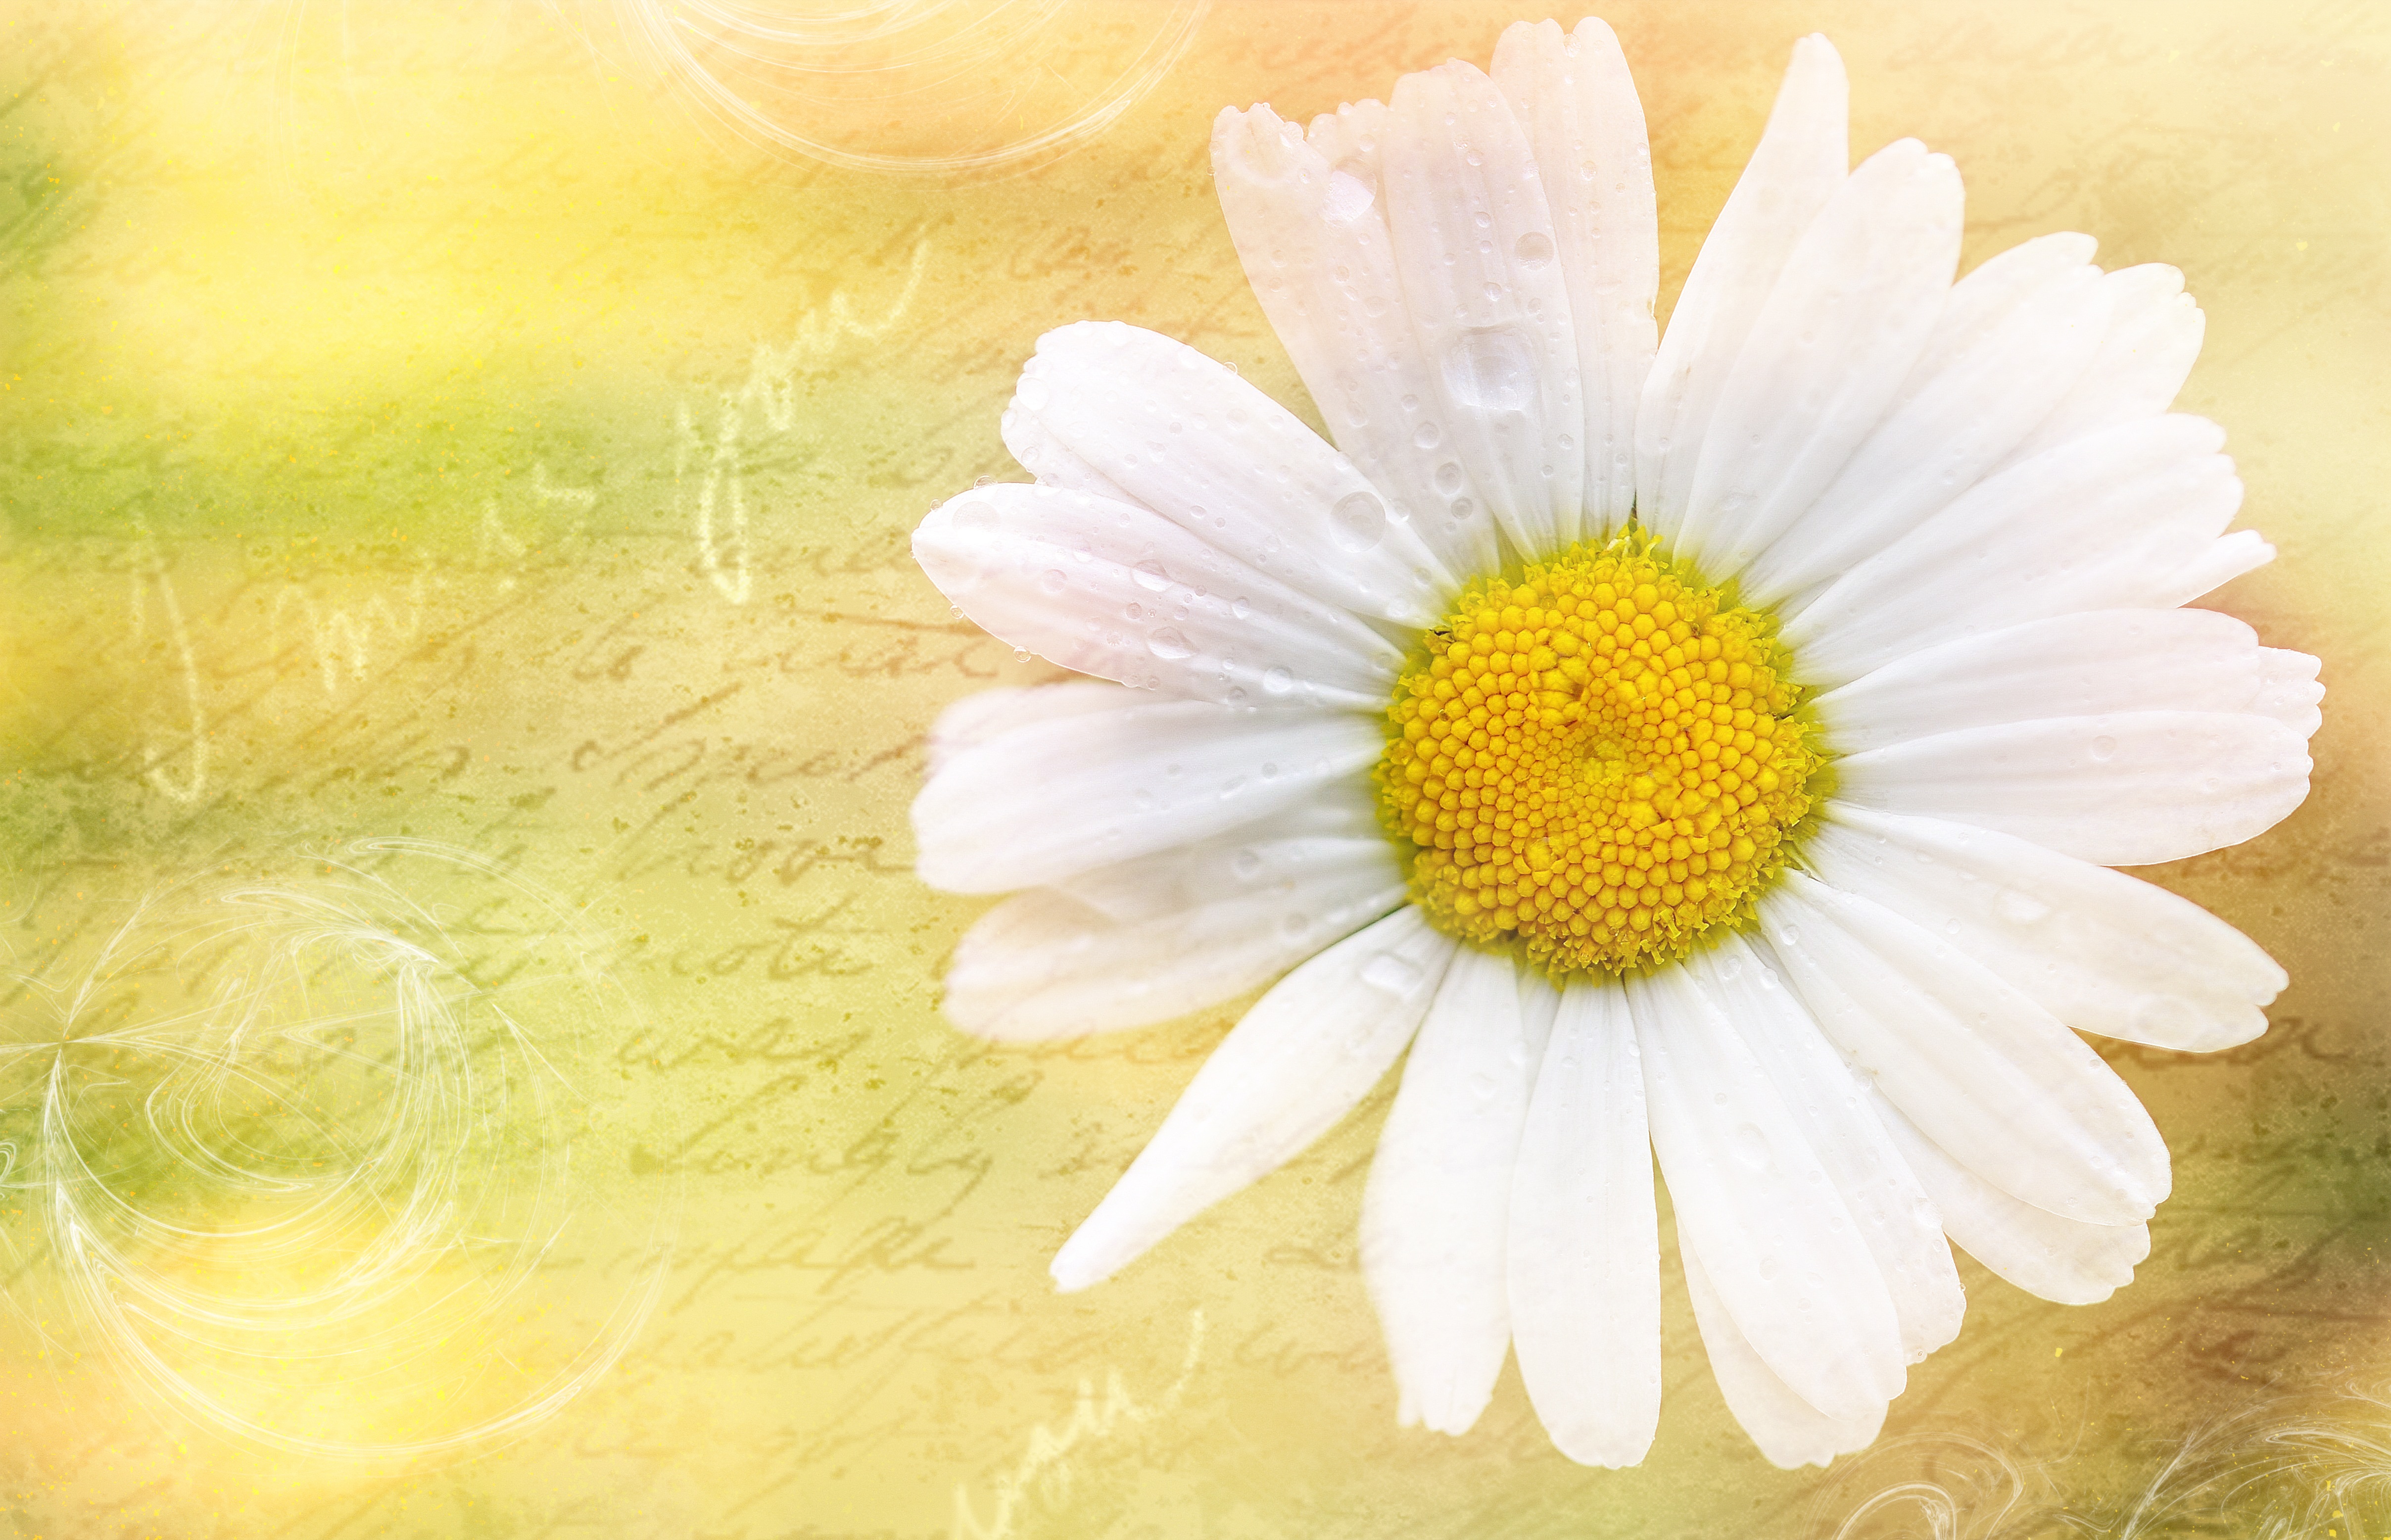
blossom, plant, photography, sunlight, flower, petal, bloom, daisy, romantic, yellow, flora, close up, font, gerbera, greeting card, floristry, marguerite, macro photography, flowering plant, daisy family, flower bouquet, oxeye daisy, land plant